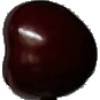
Label: Cherry 1